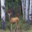
Label: deer